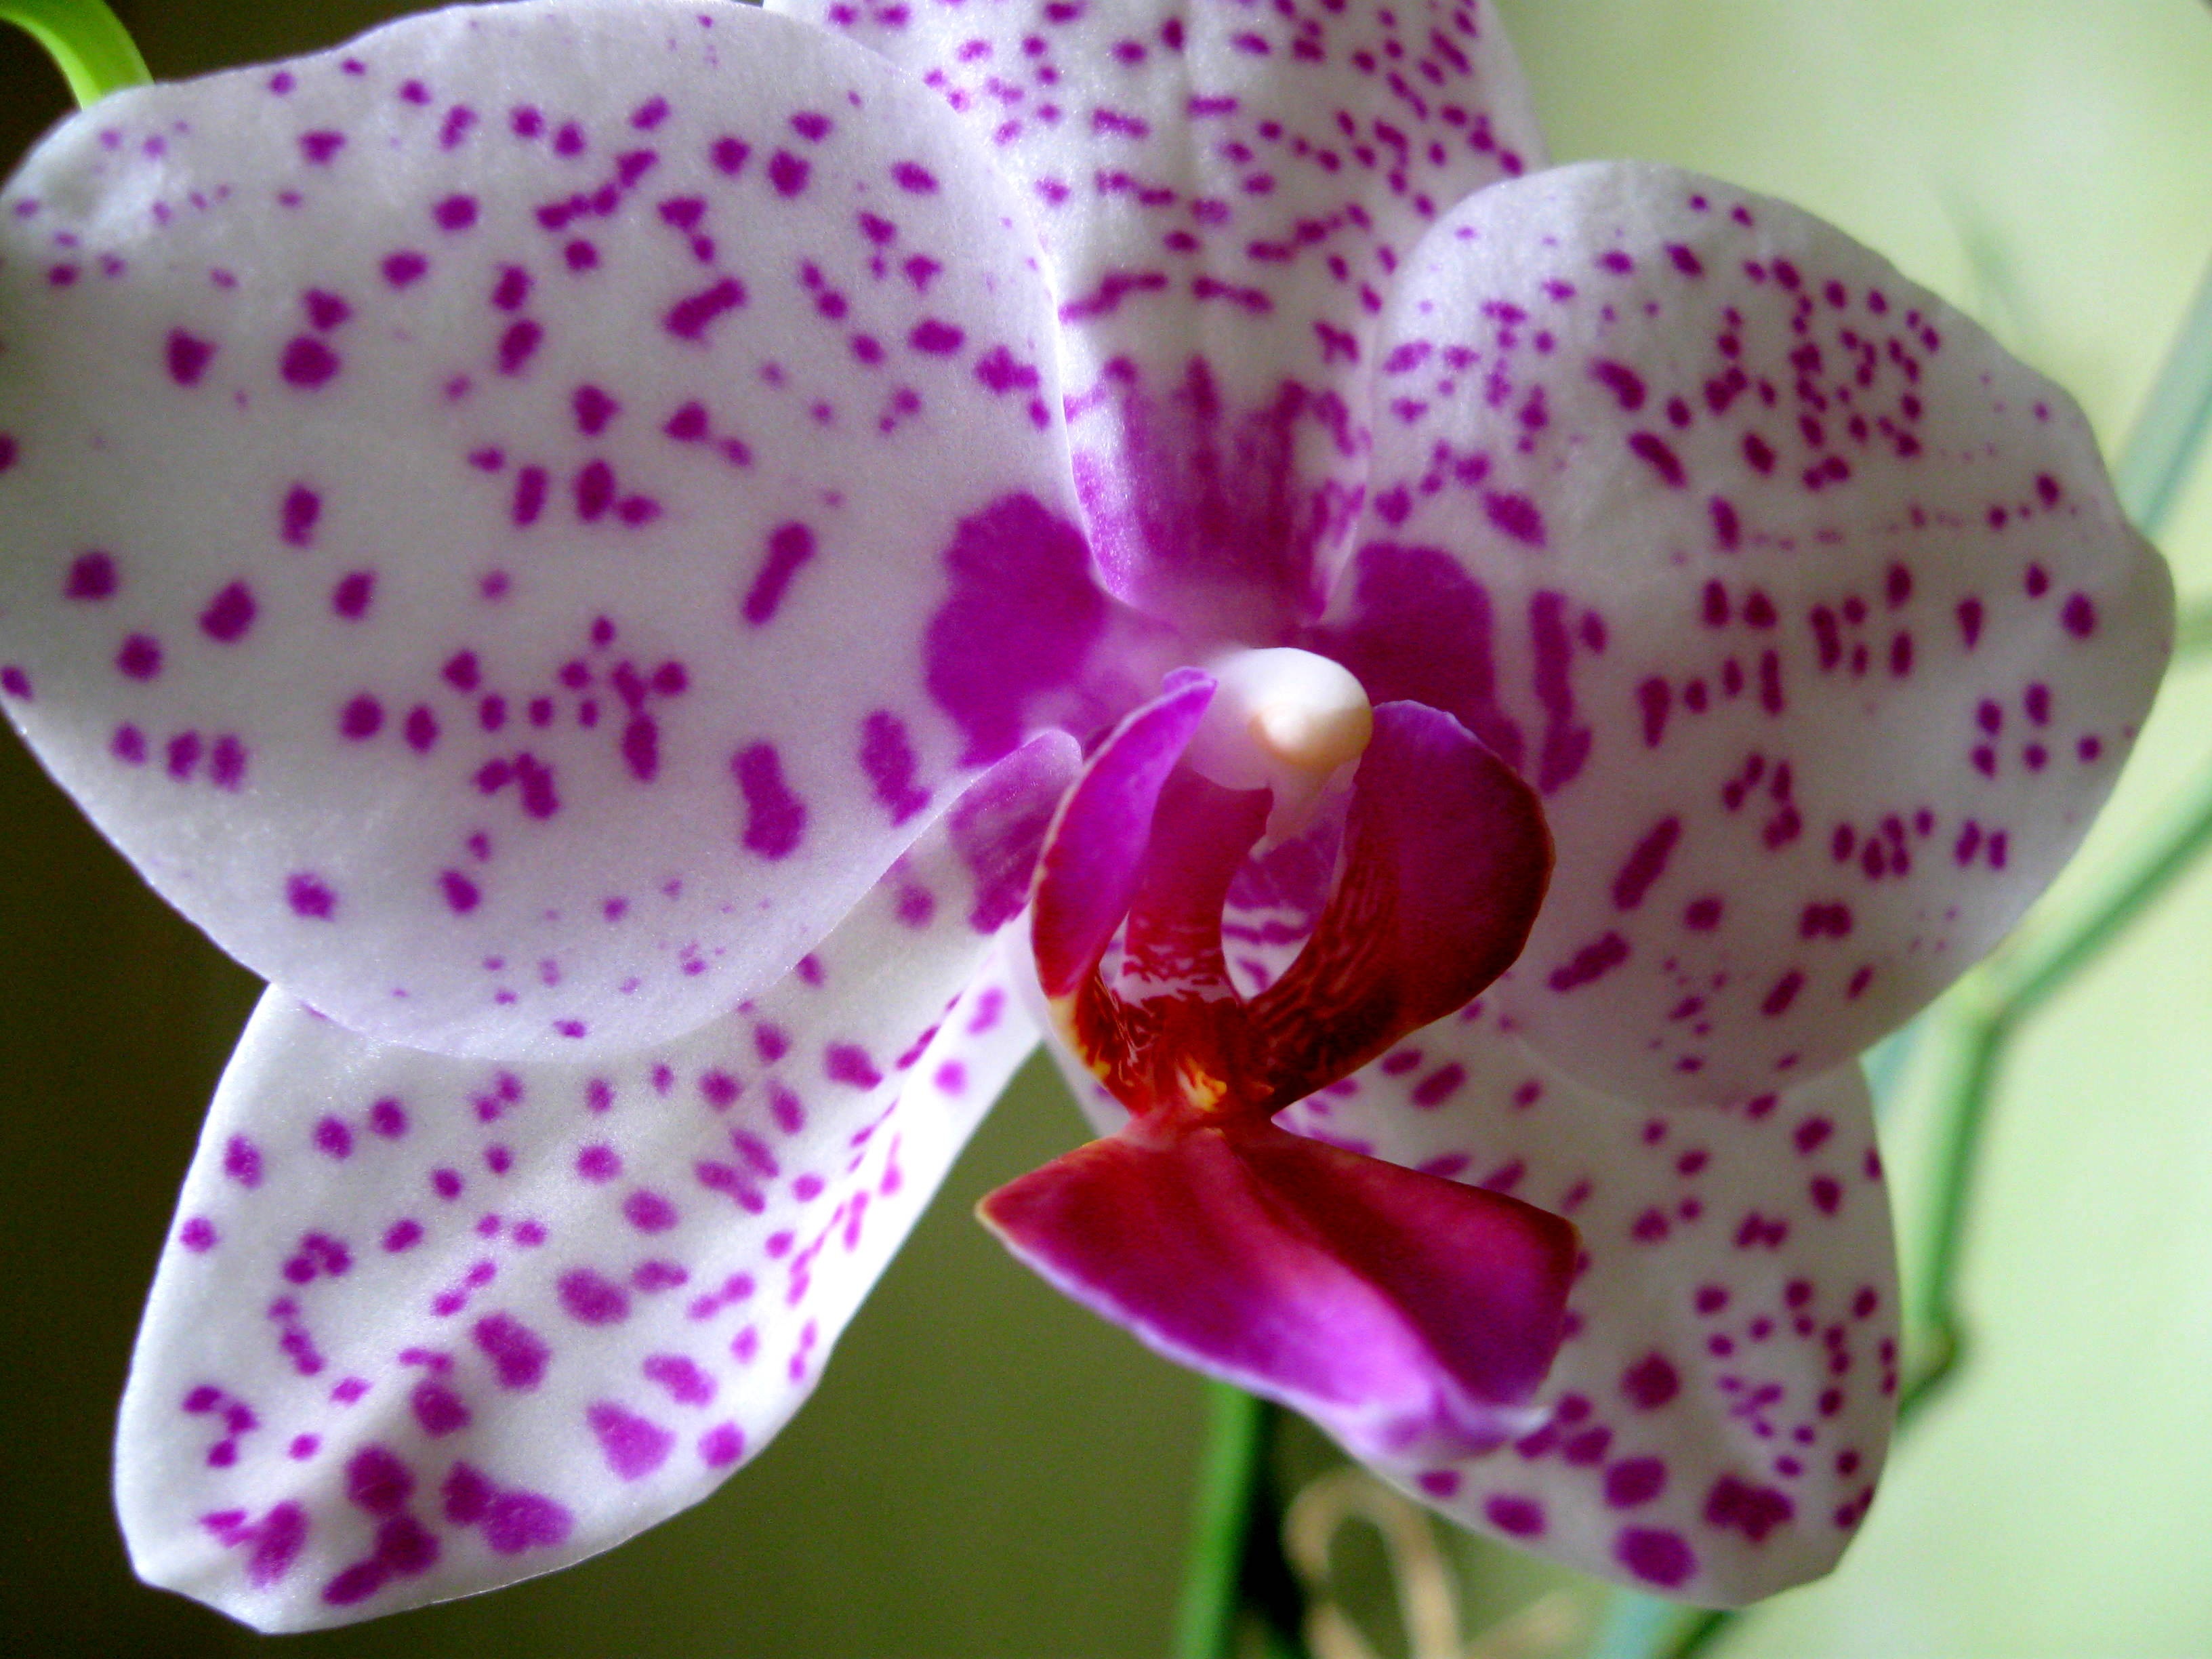
plant, flower, petal, botany, closeup, pink, flora, orchid, organ, macro photography, flowering plant, cattleya, land plant, moth orchid, christmas orchid, cattleya labiata